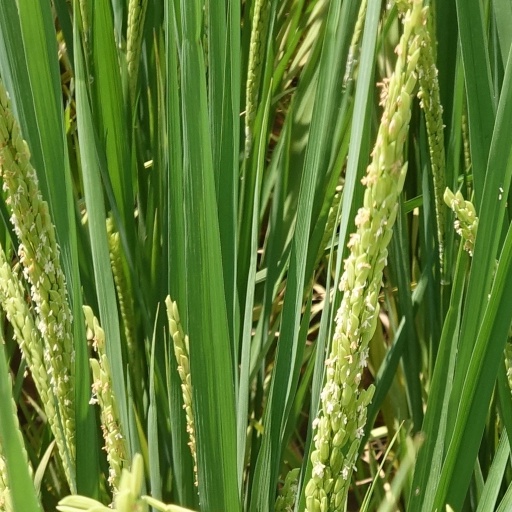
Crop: rice